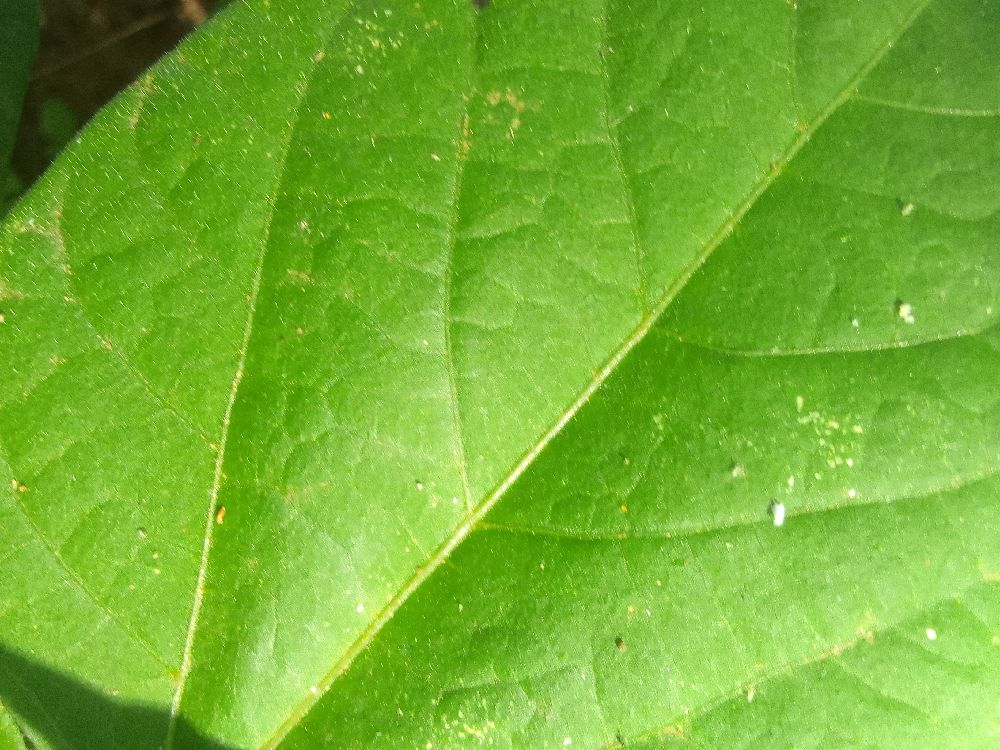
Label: healthy